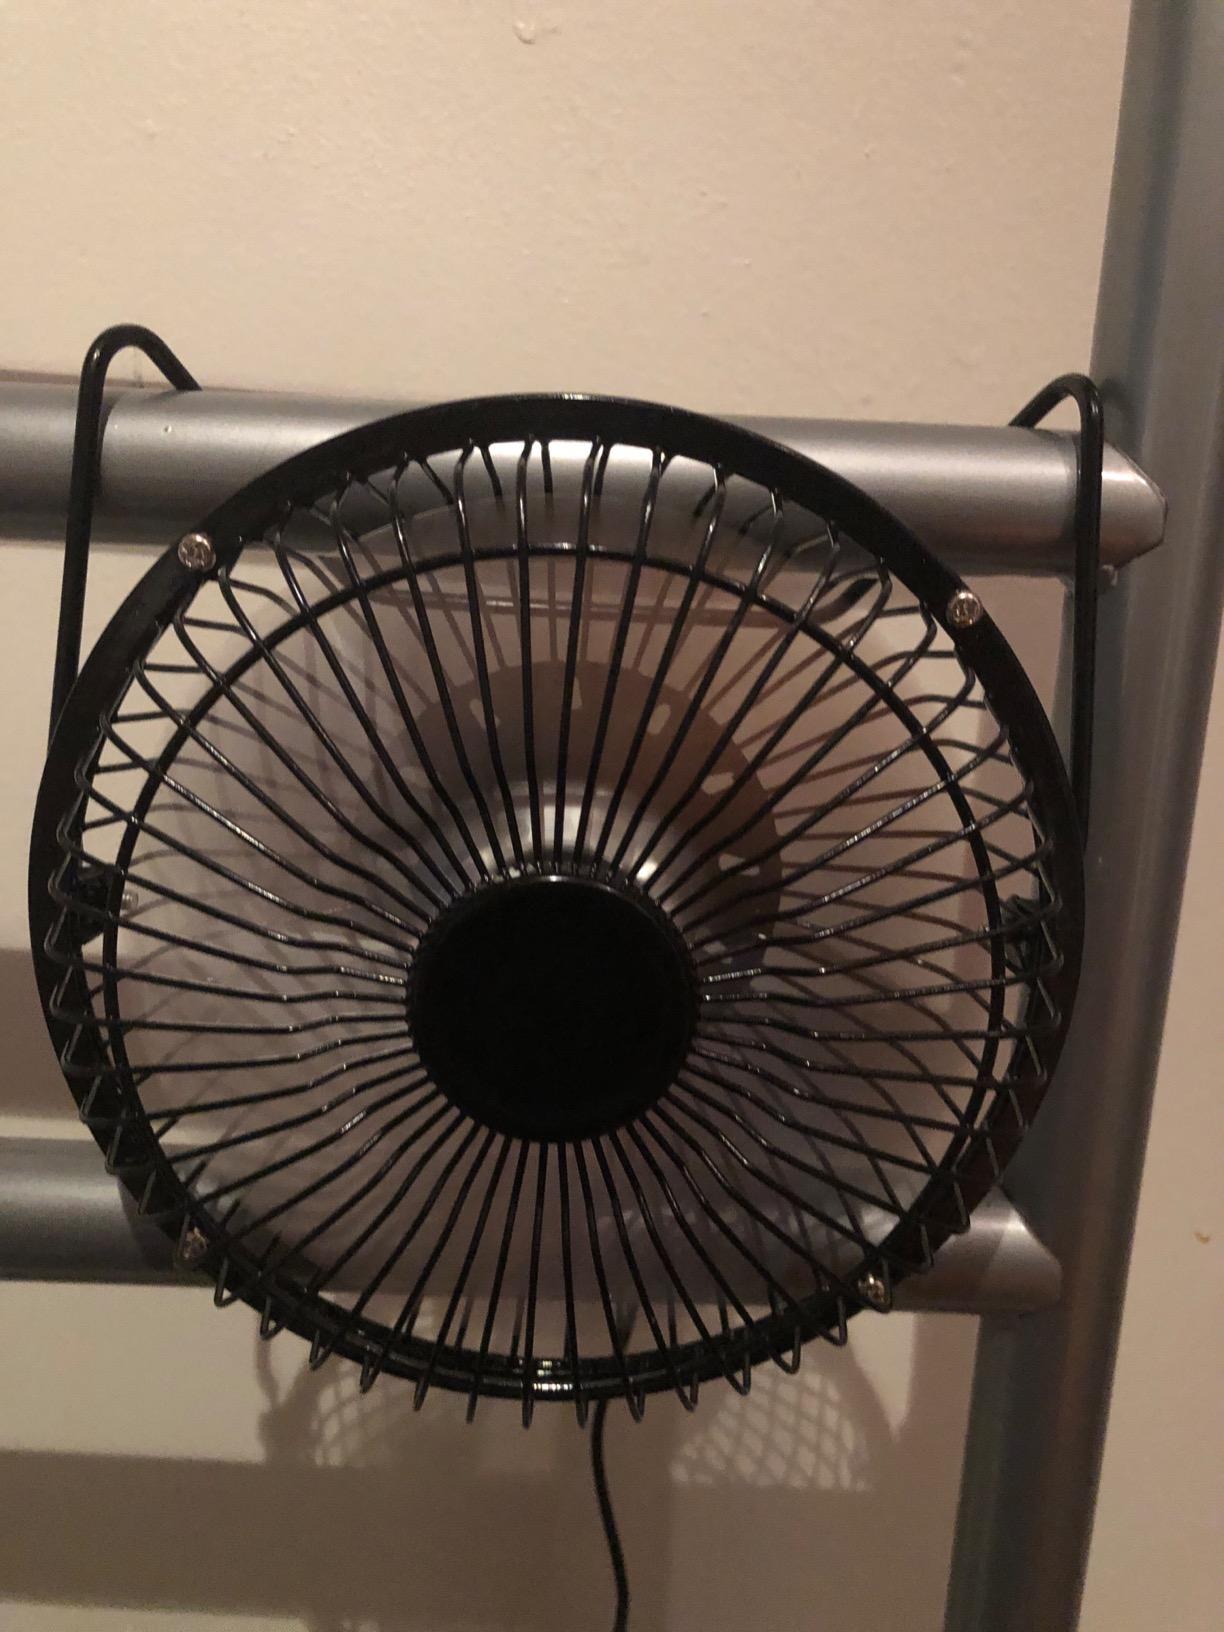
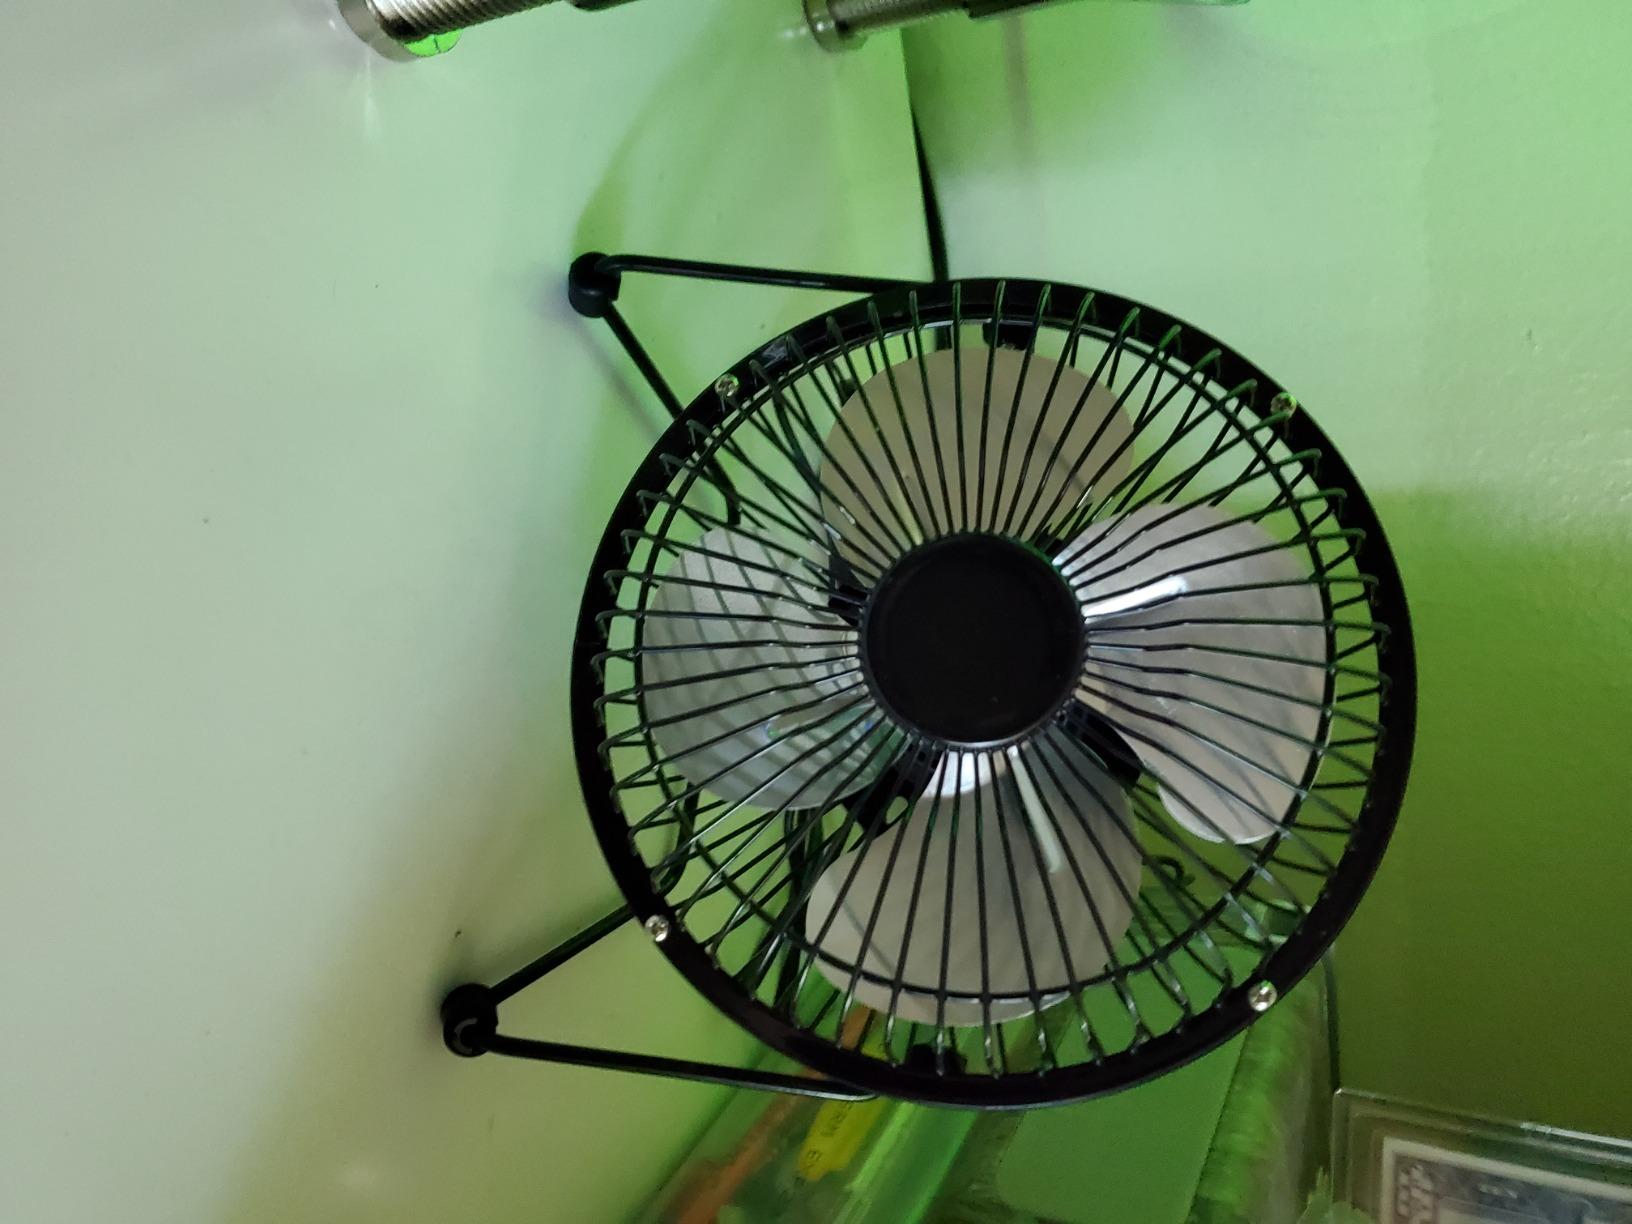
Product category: fan
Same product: yes